Brindisi school bombing

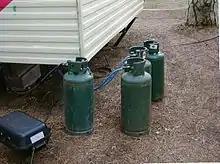
Three gas cylinders like these pictured here were used as bombs

A woman who was caught up in the explosion described having seen "a girl lying on the ground and another one who got up and started shouting". Another witness who worked in the building adjacent to the school stated succinctly his impressions of the bombing: "I was opening the window and the blast wave hit me. I saw kids on the ground. All blackened. Their books on fire. It was terrifying."